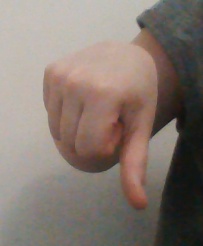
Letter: waw